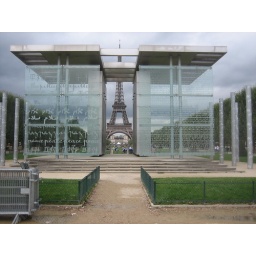
The glass wall on the front has the word Peace written in 31 languages